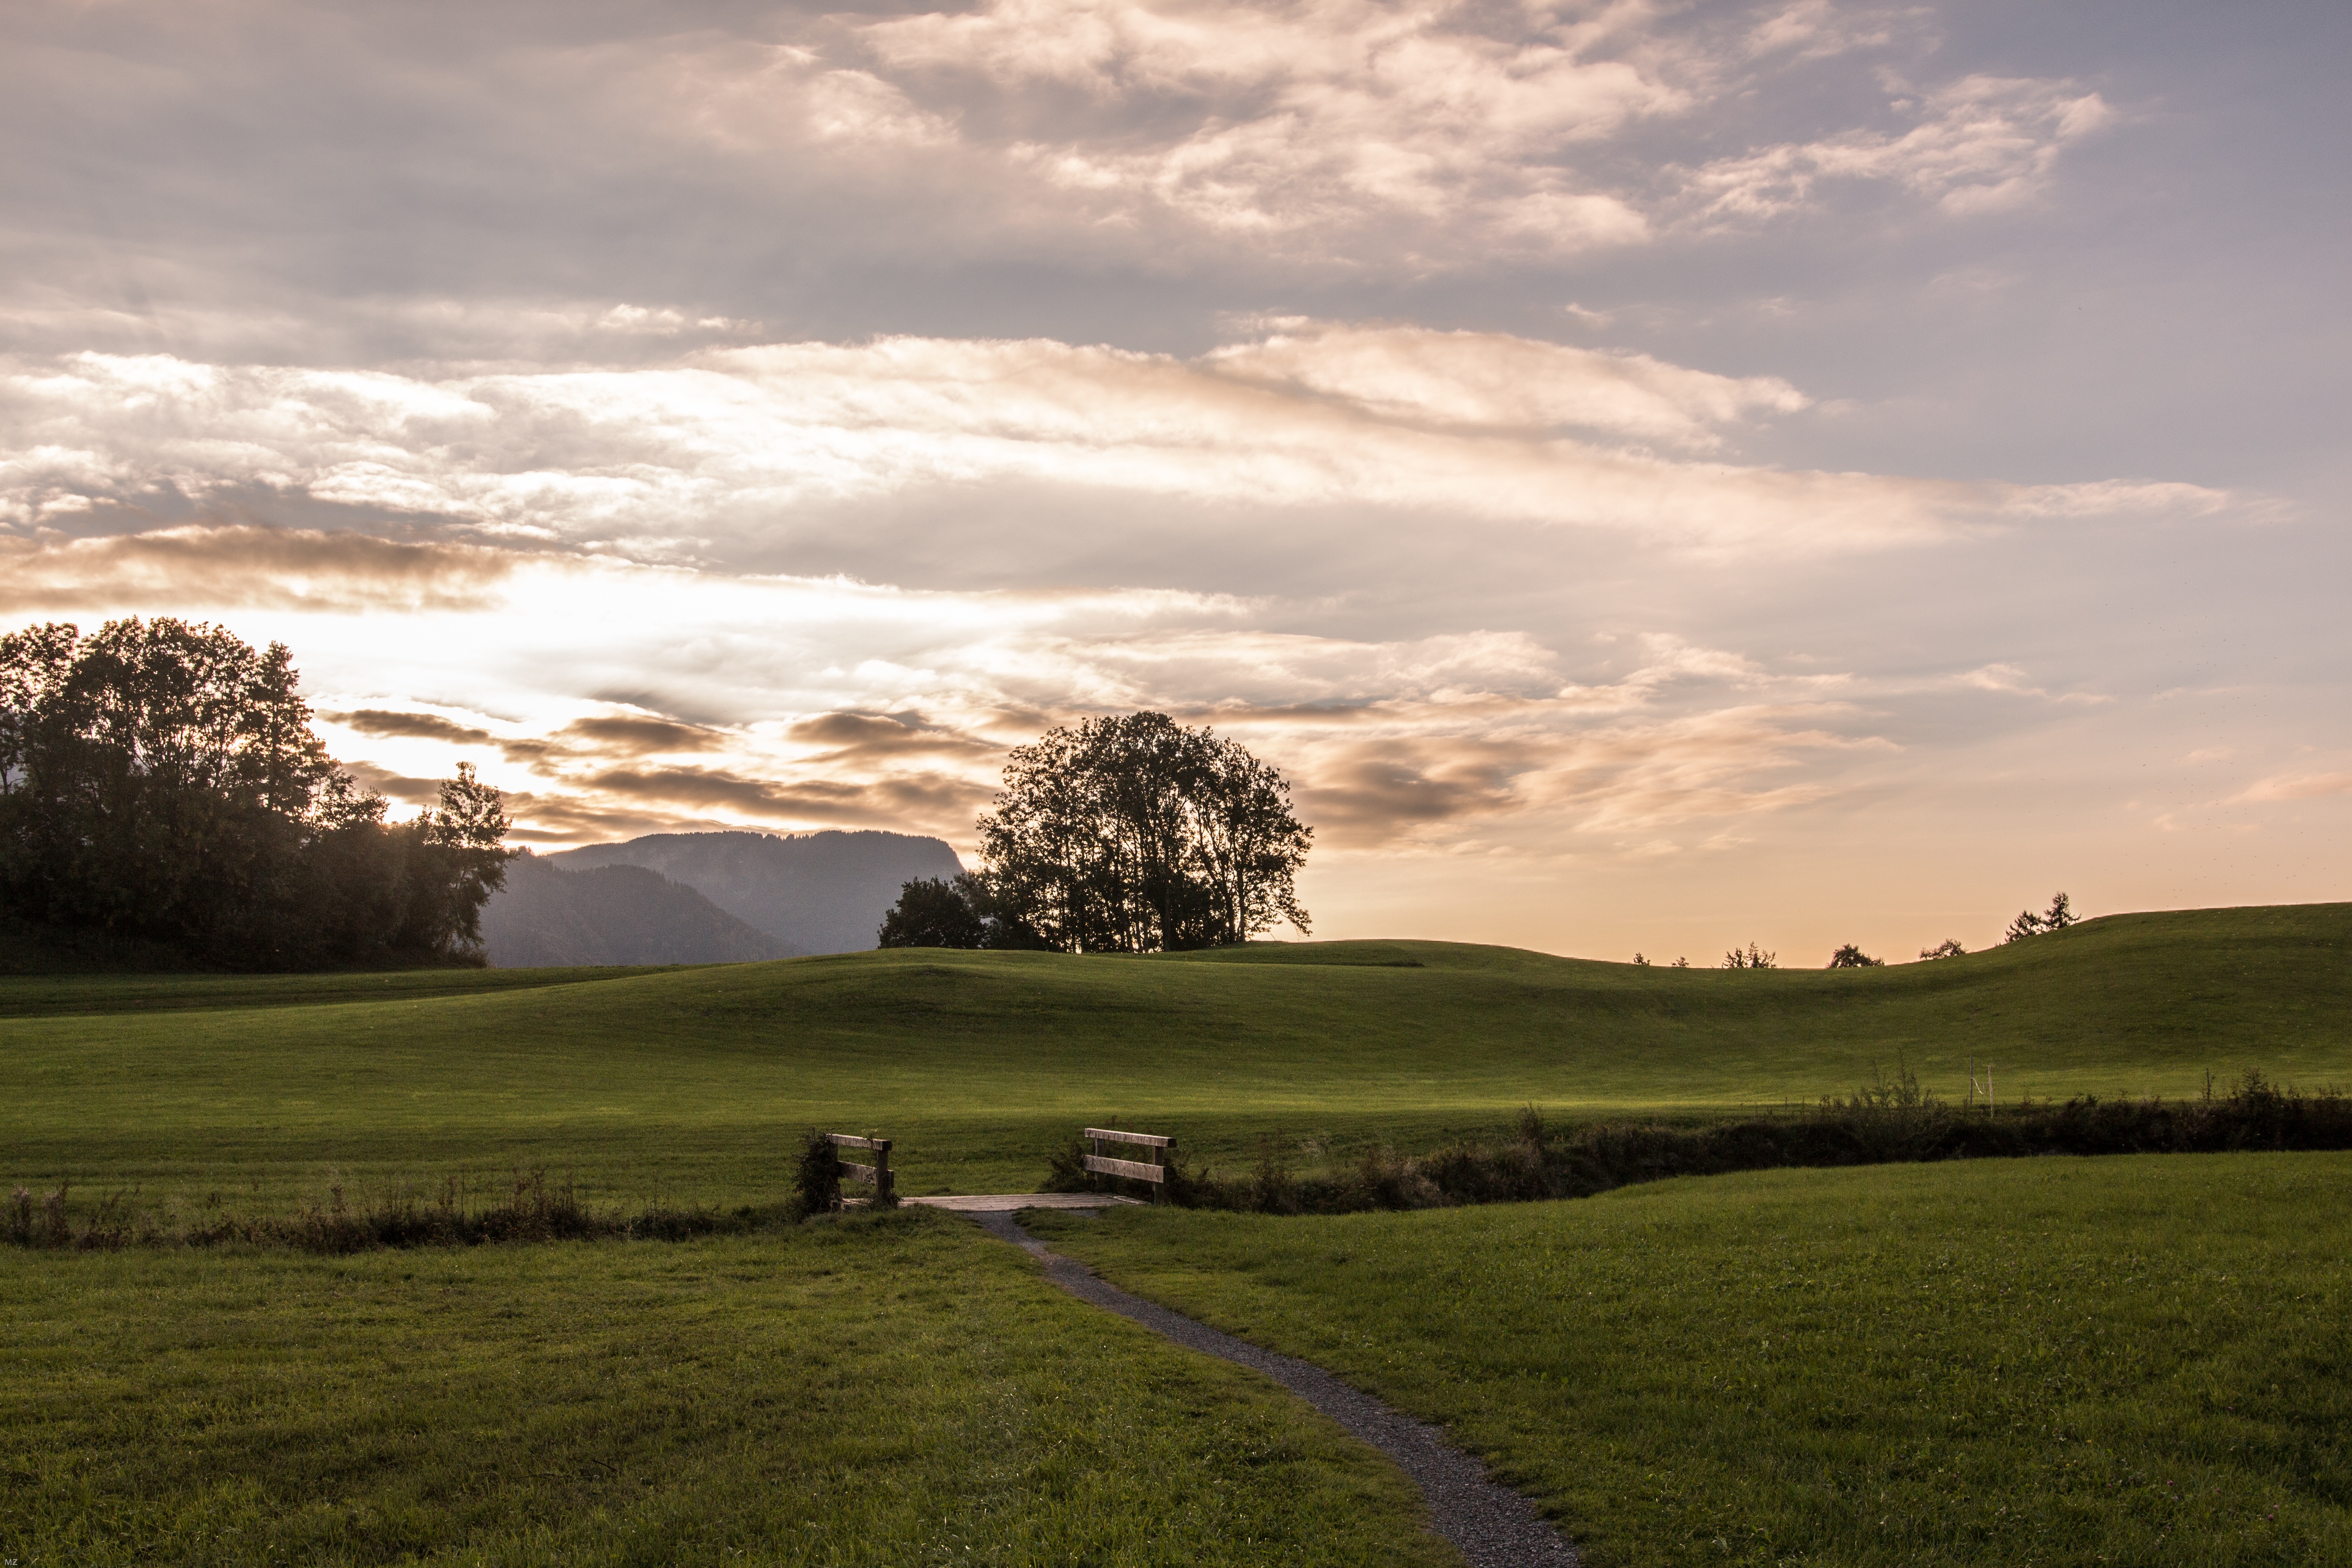
landscape, tree, nature, grass, horizon, mountain, cloud, sky, sunrise, sunset, field, meadow, prairie, sunlight, morning, hill, dawn, dusk, evening, twilight, pasture, lighting, plain, trees, clouds, grassland, plateau, abendstimmung, evening sky, rural area, evening light, meteorological phenomenon, geographical feature